U.S. Route 190

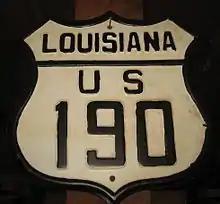
Old US 190 sign

From Junction, US 190 heads east to DeRidder, where it runs concurrently with US 171 south and passes several sites on the National Register of Historic Places, such as the Beauregard Parish Jail, Beauregard Parish Courthouse, and the DeRidder Commercial Historic District. US 190 runs concurrently with US 171 to Ragley, where US 190 parts with US 171 heading east. From Ragley, the two-lane highway heads nearly due east almost parallel to I-10 until Opelousas. US 190 crosses the northern reach of the Atchafalaya Basin near the Morganza Spillway en route to Baton Rouge. From Baton Rouge, US 190 passes, in places divided, through Denham Springs, Albany, Hammond, Robert, Goodbee, Covington, Mandeville, before reaching the eastern terminus at Slidell.